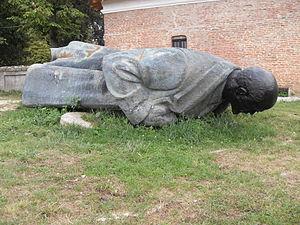
La chute des régimes communistes en Europe désigne l’effondrement entre 1988 et 1991 des régimes communistes dans les sept États d'Europe centrale et orientale que Staline avait installés dans les années 1944 à 1949, officiellement afin de « se constituer un glacis protecteur » à la frontière occidentale de l'URSS, censée être « menacée par l'impérialisme capitaliste ». Devenus des États satellites de l'URSS, ces pays ont adopté, à peu de nuances près, le modèle politique et économique dicté par Moscou. Ils étaient liés à l'URSS par des traités bilatéraux d'amitié et de coopération et par une alliance multilatérale militaire, le pacte de Varsovie, et économique, le Conseil d'assistance économique mutuelle.
L'expression décommunisation ne concerne pas l'idéal communiste mais l'héritage concret des États communistes autoritaires, en ses aspects organisationnels, économiques, sociaux, culturels et psychologiques. Elle est parfois appelée lustration, épuration ou nettoyage politique.